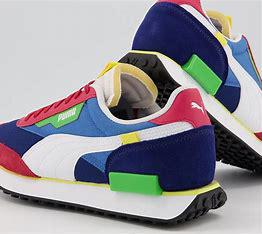
Brand: Puma
Model: Future Rider